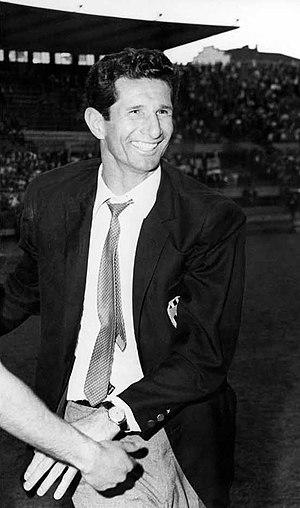
Heriberto Herrera Udrizar est un joueur de football paraguayen et espagnol devenu par la suite entraîneur.